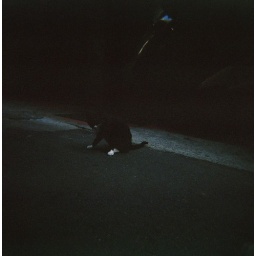
cat in white boots